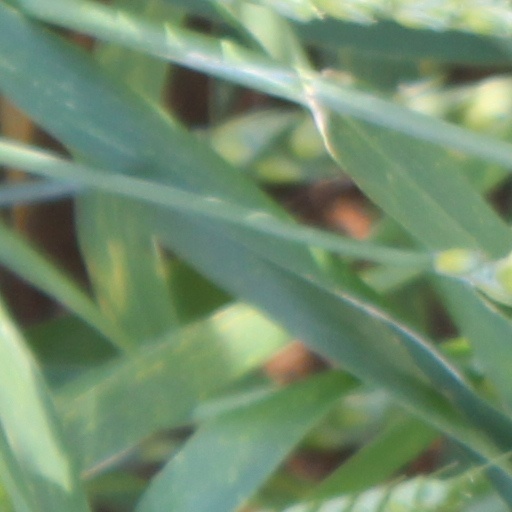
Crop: wheat